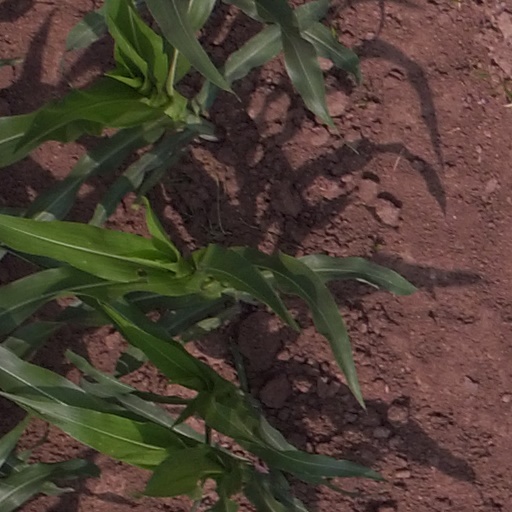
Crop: maize; corn